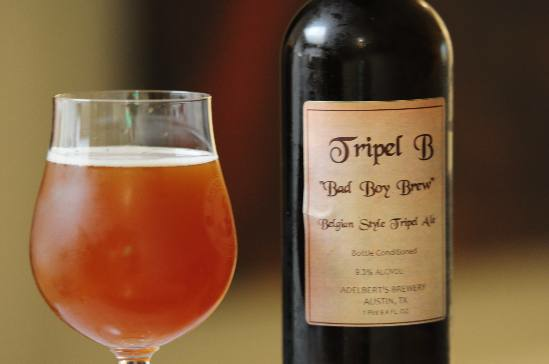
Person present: No